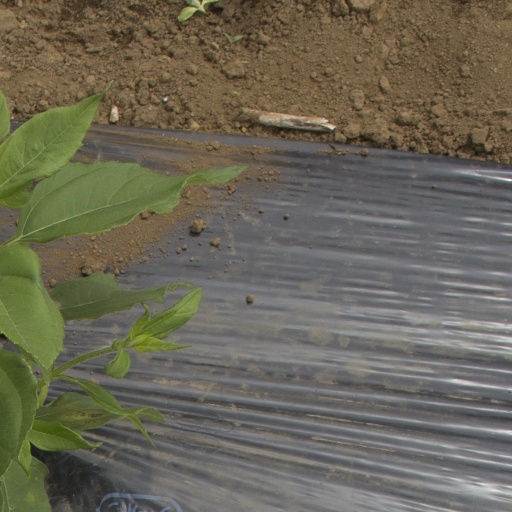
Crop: Jerusalem artichoke